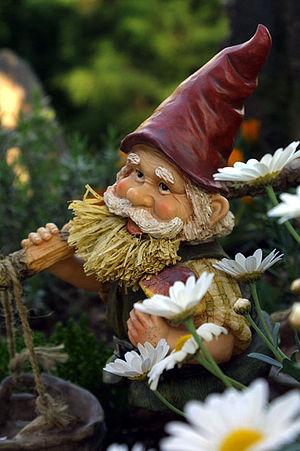
« Fées de Cottingley » et « affaire des fées de Cottingley » font référence à une célèbre série de cinq photographies prises au début du XXᵉ siècle par Elsie Wright et Frances Griffiths, deux jeunes cousines qui vivent à Cottingley, près de Bradford, dans la région du Yorkshire en Angleterre. Elles montrent les deux filles en compagnie de fées et d’autres créatures du petit peuple. En 1917, lorsque les deux premières photos sont prises, Elsie est âgée de 16 ans et Frances de 10. Ces photos attirent l'attention du célèbre écrivain écossais sir Arthur Conan Doyle, qui s'en sert pour illustrer plusieurs articles sur le sujet ainsi qu'un livre, The Coming of the Fairies. Il avait été chargé d'écrire dans l’édition du Strand Magazine pour Noël 1920. Conan Doyle, qui est spiritualiste, se montre enthousiasmé par les photographies et les interprète comme une preuve concrète de la réalité des phénomènes psychiques. La réaction du public est plus mitigée, certains pensent que les images sont authentiques, d'autres estiment qu'elles sont truquées.